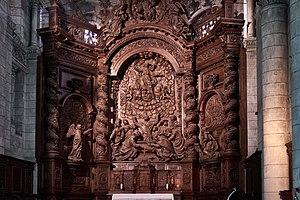
Périgueux - Saint-Front - Retable
La cathédrale Saint-Front est une cathédrale catholique romaine, siège du diocèse de Périgueux et Sarlat. Située dans le centre-ville de Périgueux, elle est classée monument historique depuis 1840 et au Patrimoine mondial en 1998, au titre des chemins de Saint-Jacques-de-Compostelle en France.